Kathryn Tickell

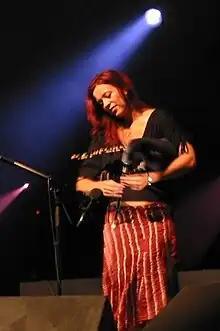
Kathryn Tickell in Lorient, Brittany, 2004

Kathryn Tickell, OBE, DL (born 8 June 1967) is an English musician, noted for playing the Northumbrian smallpipes and fiddle.